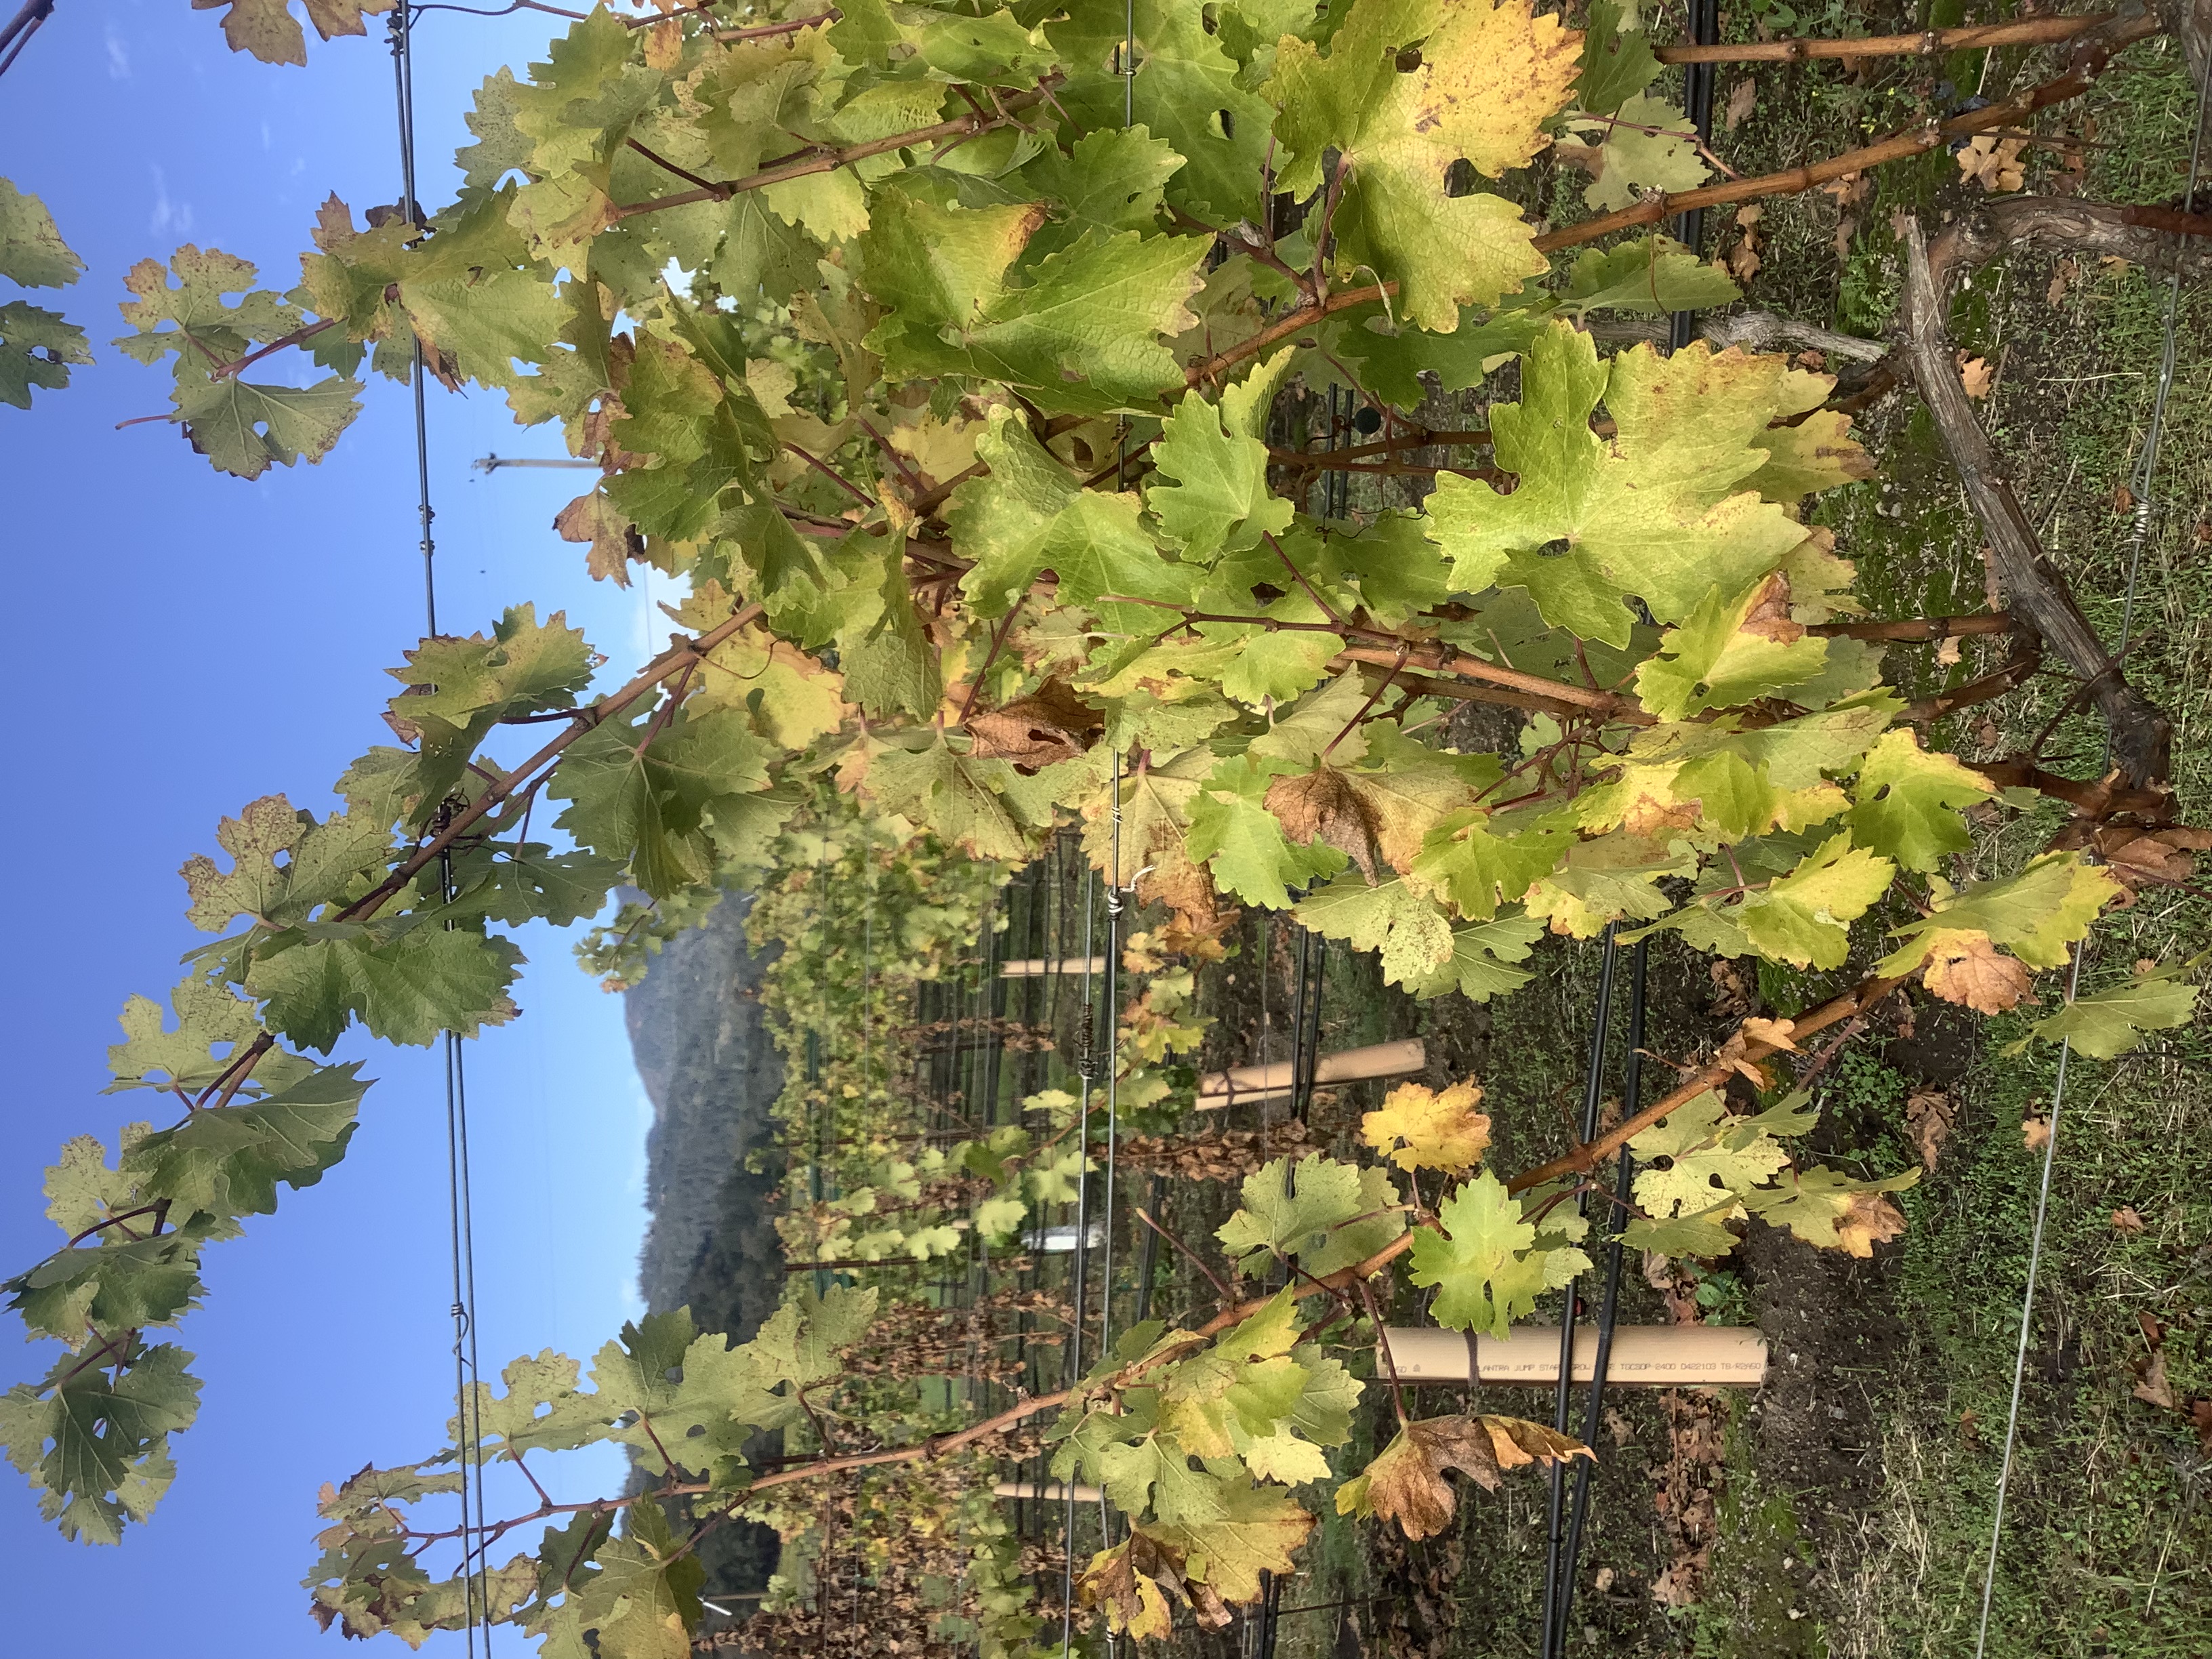
Label: No Virus